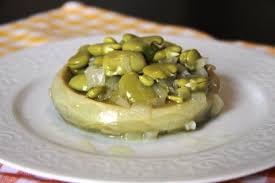
Yemek: enginar